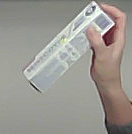
Product: sensodyne_toothpaste